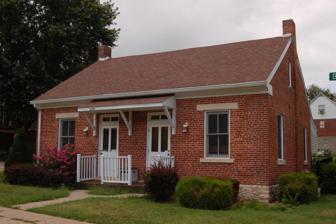
Building: Herman Haar House
Country: United States of America
Year built: 1859
Historic house in Missouri, United States United States historic place Herman Haar House U.S. National Register of Historic Places Herman Haar House, August 2014 Show map of Missouri Show map of the United States Location 110 Bolivar St., Jefferson City, Missouri Coordinates 38°35′2″N 92°10′43″W / 38.58389°N 92.17861°W / 38.58389; -92.17861 Area less than one acre Built c. 1859 ( 1859 ) Built by Haar, Herman Architectural style Missouri-German NRHP reference No. 97000398 Added to NRHP May 2, 1997 Herman Haar House , also known as the Haar-Bergman House and Byrd House , is a historic home located in Jefferson City , Cole County, Missouri . It was built about 1859, and is a 1 + 1 ⁄ 2 -story, four-bay, Missouri-German Vernacular brick dwelling.  It has a gable roof and two front doors. It was moved in 1986 to its present location. It was listed on the National Register of Historic Places in 1997. References